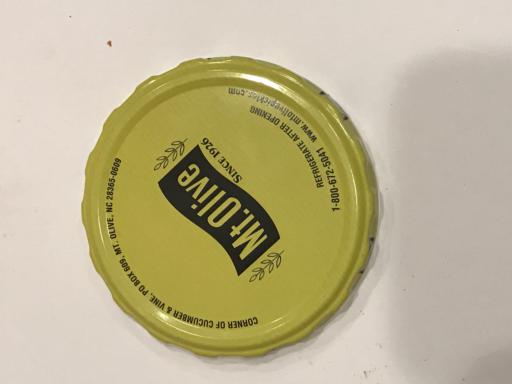
Waste category: metal